Witch Island

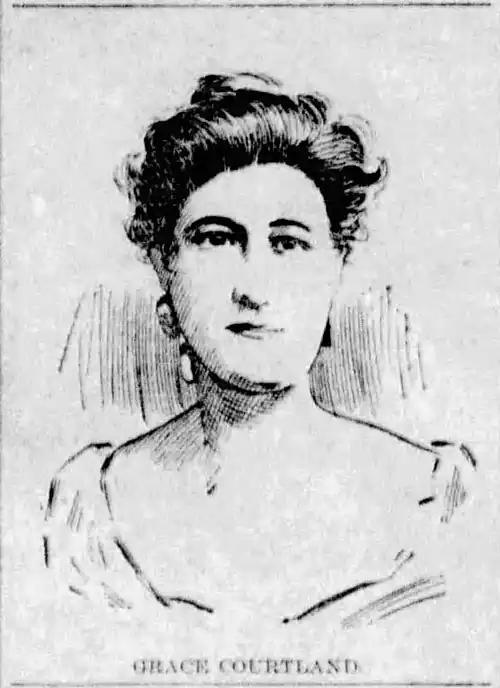
Anna Chittenden, "Kansas City Times", 1901

The 1890s saw her appearances slow. Anna entered her fifties. She was an established dime museum curio, albeit ostensibly popular in the places she set up shop. She worked a great deal in Buffalo and Boston, but continued to make time for the midwest.